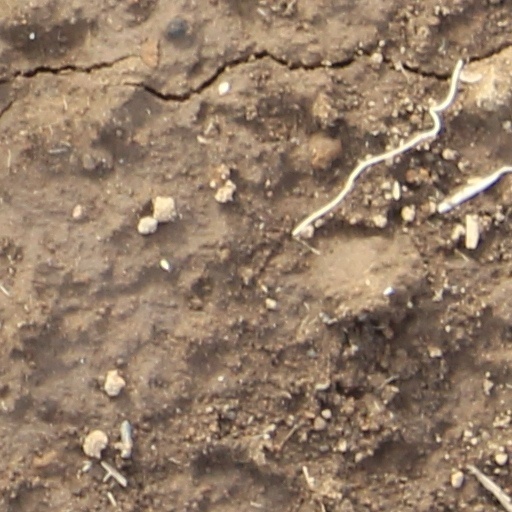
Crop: wheat